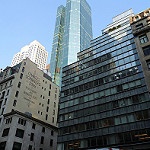
Scene: Outdoor